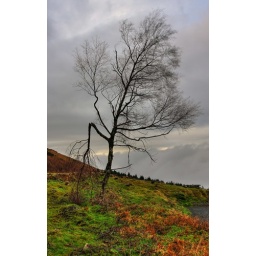
Lonely tree near car park